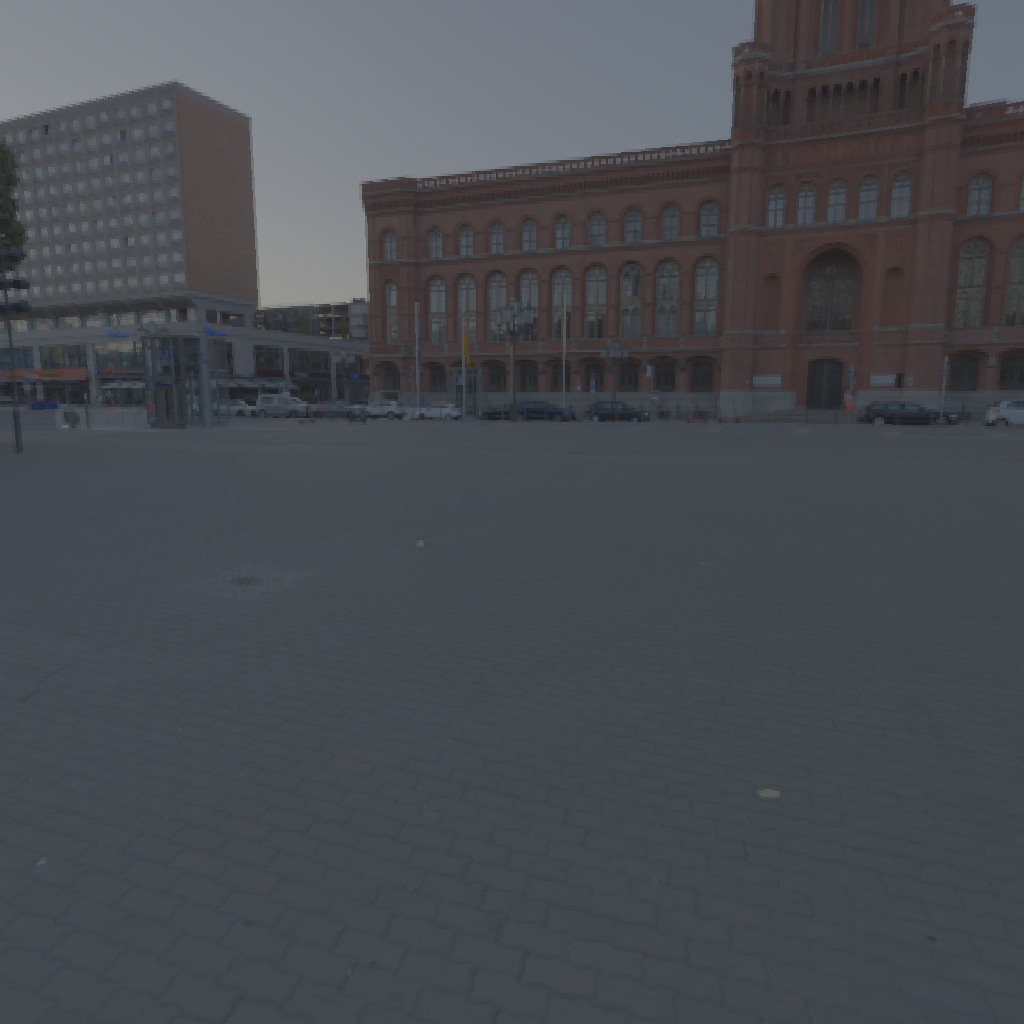
scene-linear HDR photo, Rotes Rathaus, outdoor, with visible sun, europe, building, architecture, street, square, natural light, sunrise-sunset, urban, low contrast, clear, high dynamic range, physically based lighting